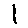
Label: 1